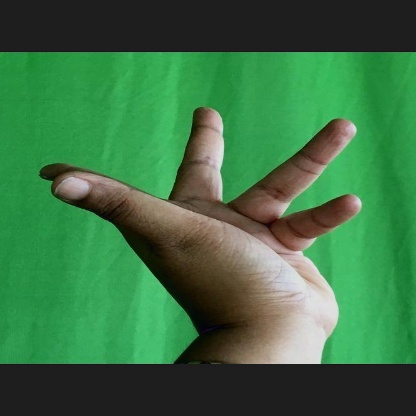
Mudra: Alapadmam